Answer in natural language. Considering the relative positions, where is lowprofile bed with blue bedding with respect to potted houseplant with lush green foliage? Choose between the following options: left or right
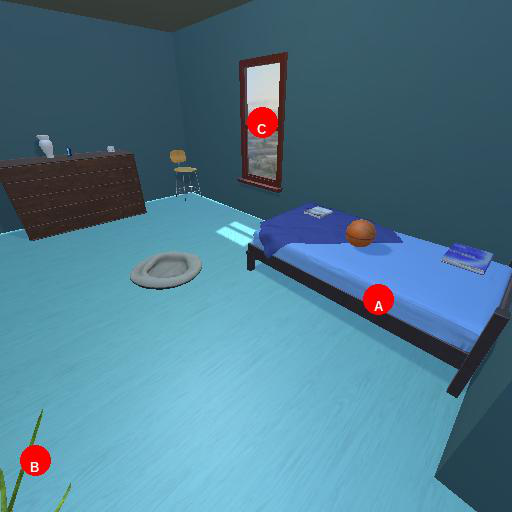
<answer>right</answer>